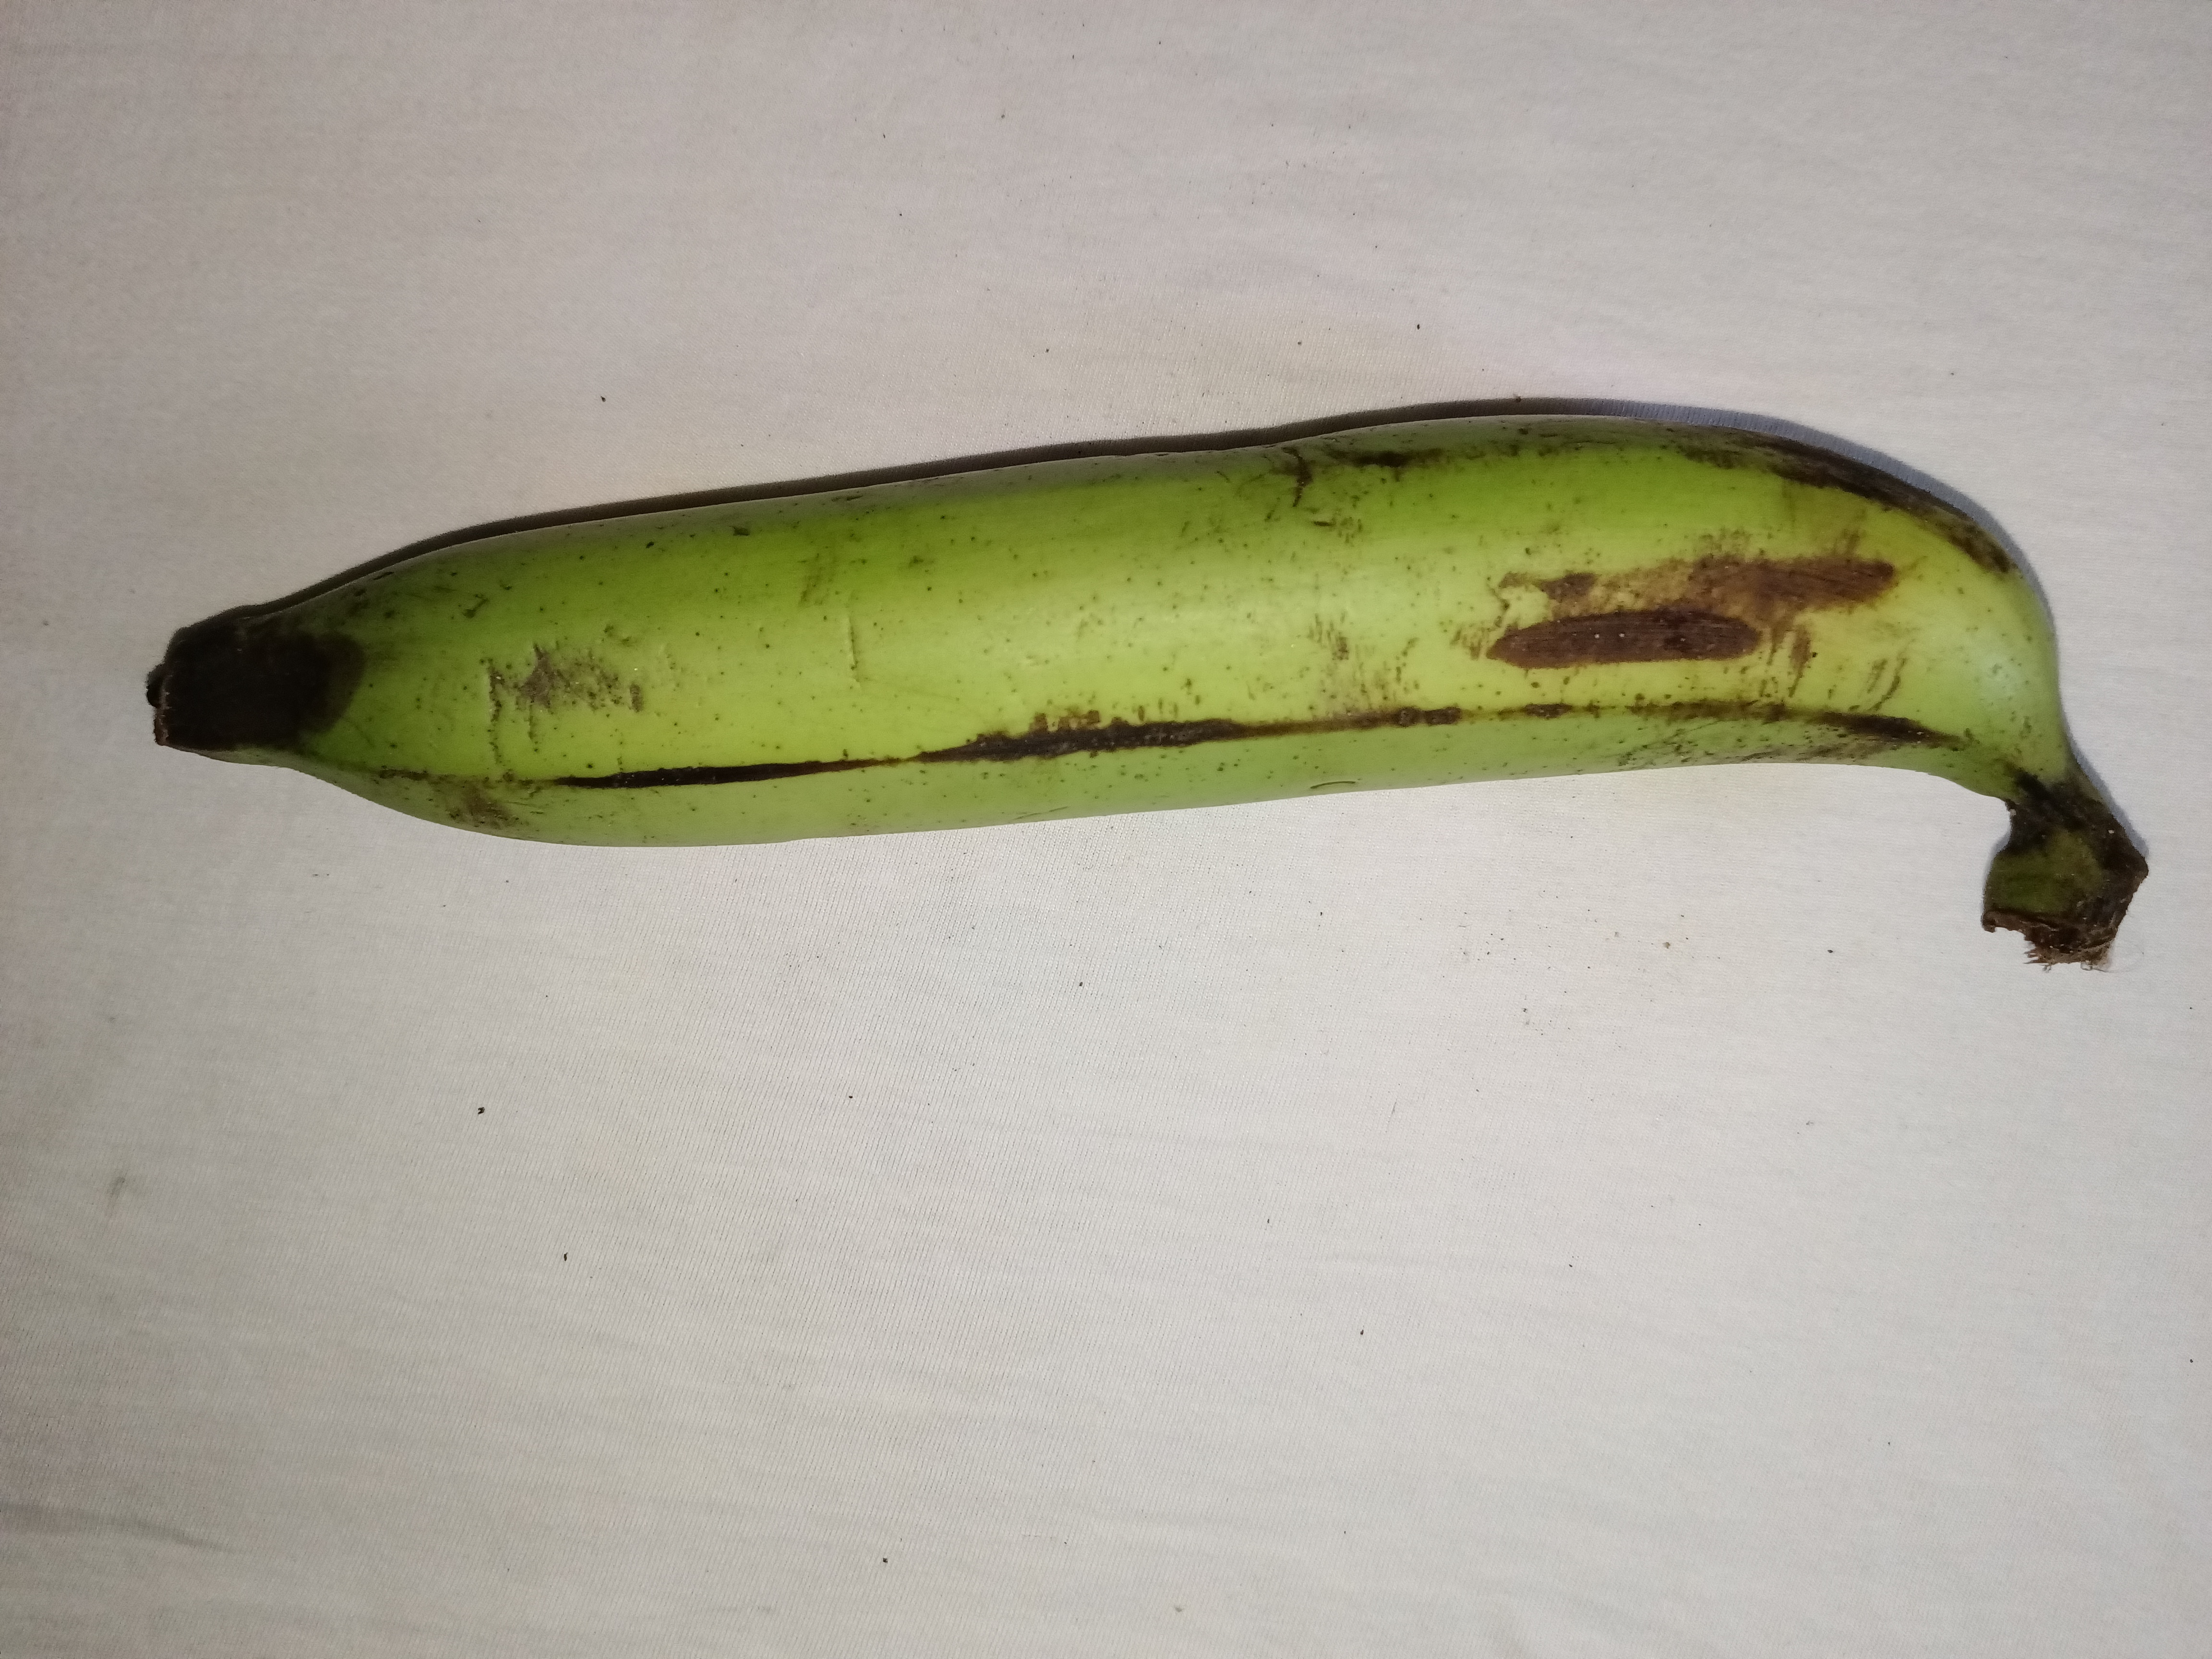
Banana variety: Shagor